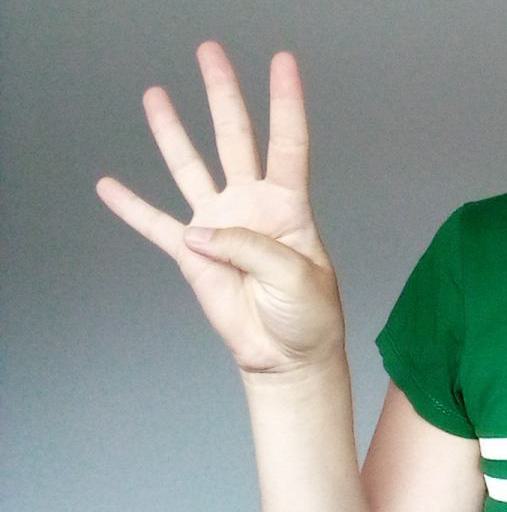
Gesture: four